Colonel Sun

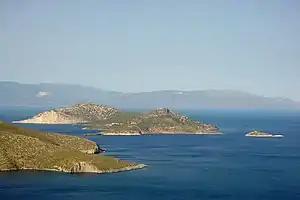
Amis drew upon a holiday in the Aegean islands to create a realistic Greek setting.

Ian Fleming, the creator of James Bond, died on 12 August 1964, eight months before the publication of his twelfth and final novel, "The Man with the Golden Gun". After his death the Fleming-family-owned Glidrose Productions (now Ian Fleming Publications) held the rights to his works and decided to publish the short story collection "Octopussy and The Living Daylights" on 23 June 1966.